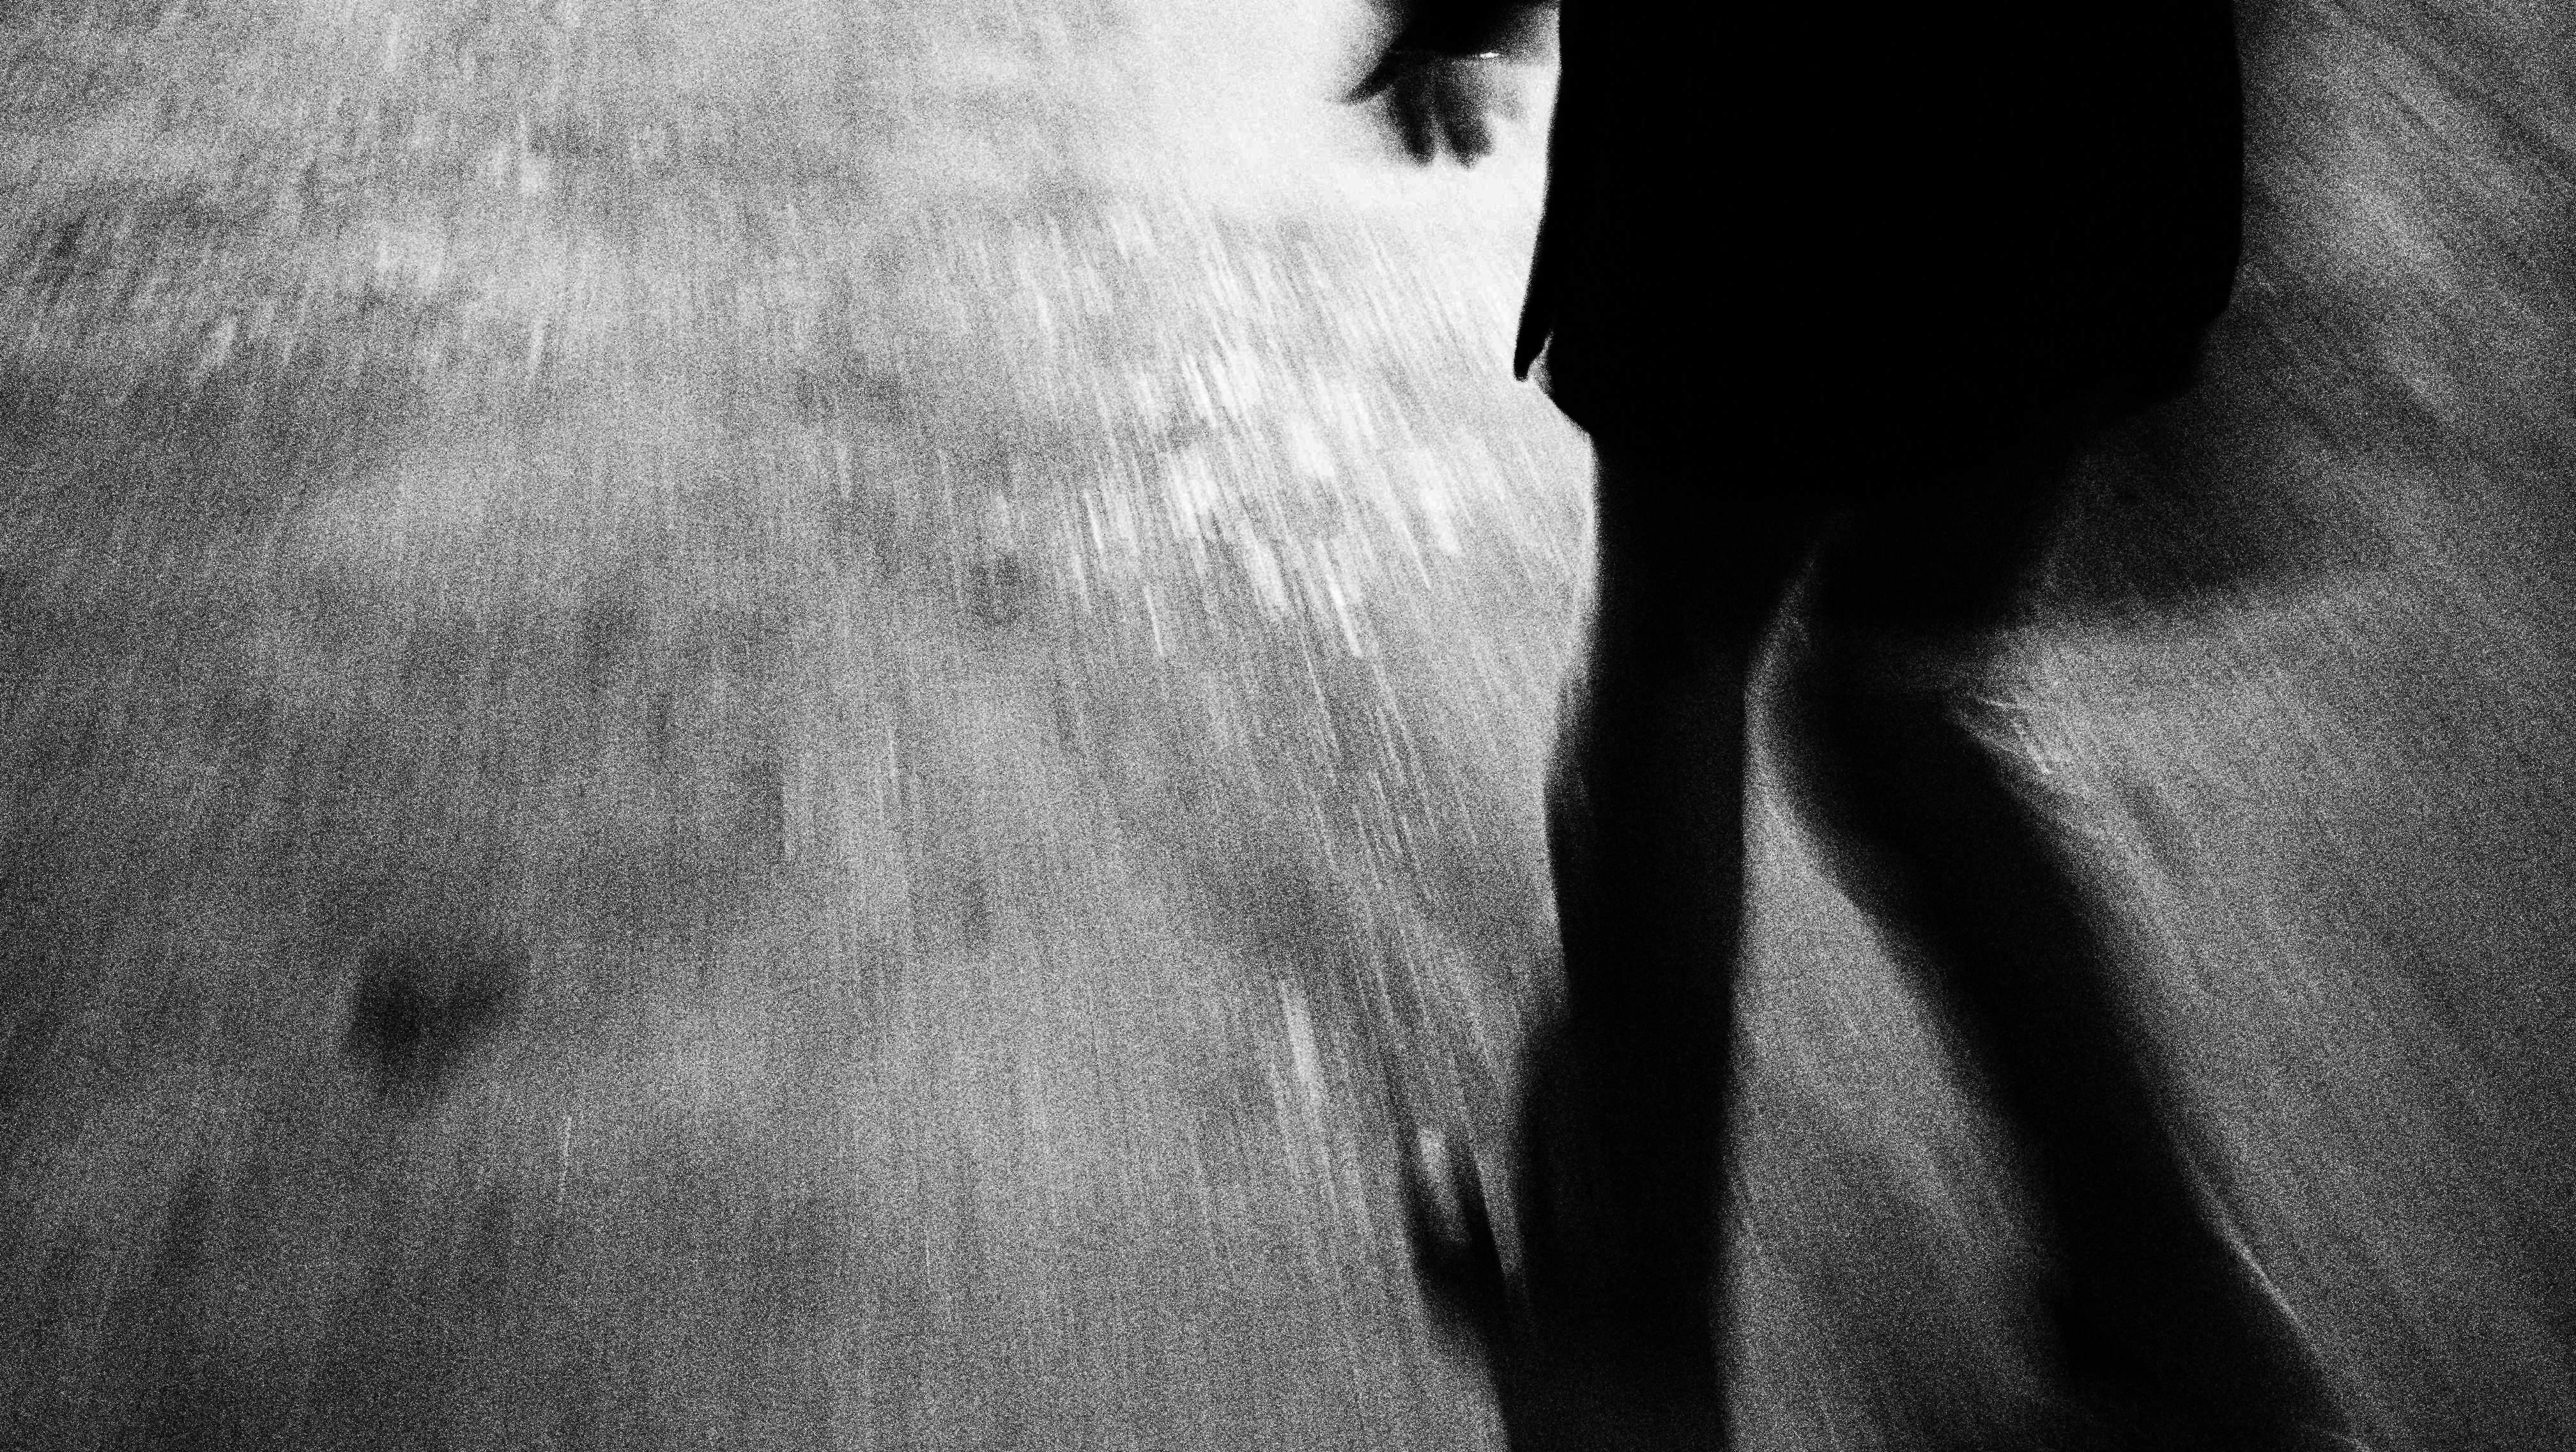
hand, light, black and white, white, night, photography, running, dark, motion, mystery, shadow, darkness, black, monochrome, movement, close up, human body, scary, fear, eye, stalking, horror, emotions, footsteps, thriller, frightening, adrenaline, panic, anxious, monochrome photography, nerves, frantic, nerve wracking